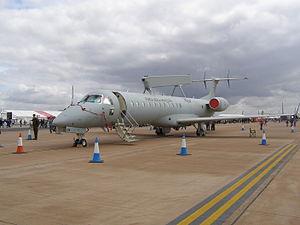
L'Embraer R-99 et P-99 sont des versions militaires de l'avion civil régional ERJ 145. Les avions de la série R-99 sont équipés de turboréacteurs à double flux Rolls-Royce AE 3007, et sont modifiés afin de fournir une poussée de 20 % de plus que la version civile. Le premier vol a eu lieu en 1999.